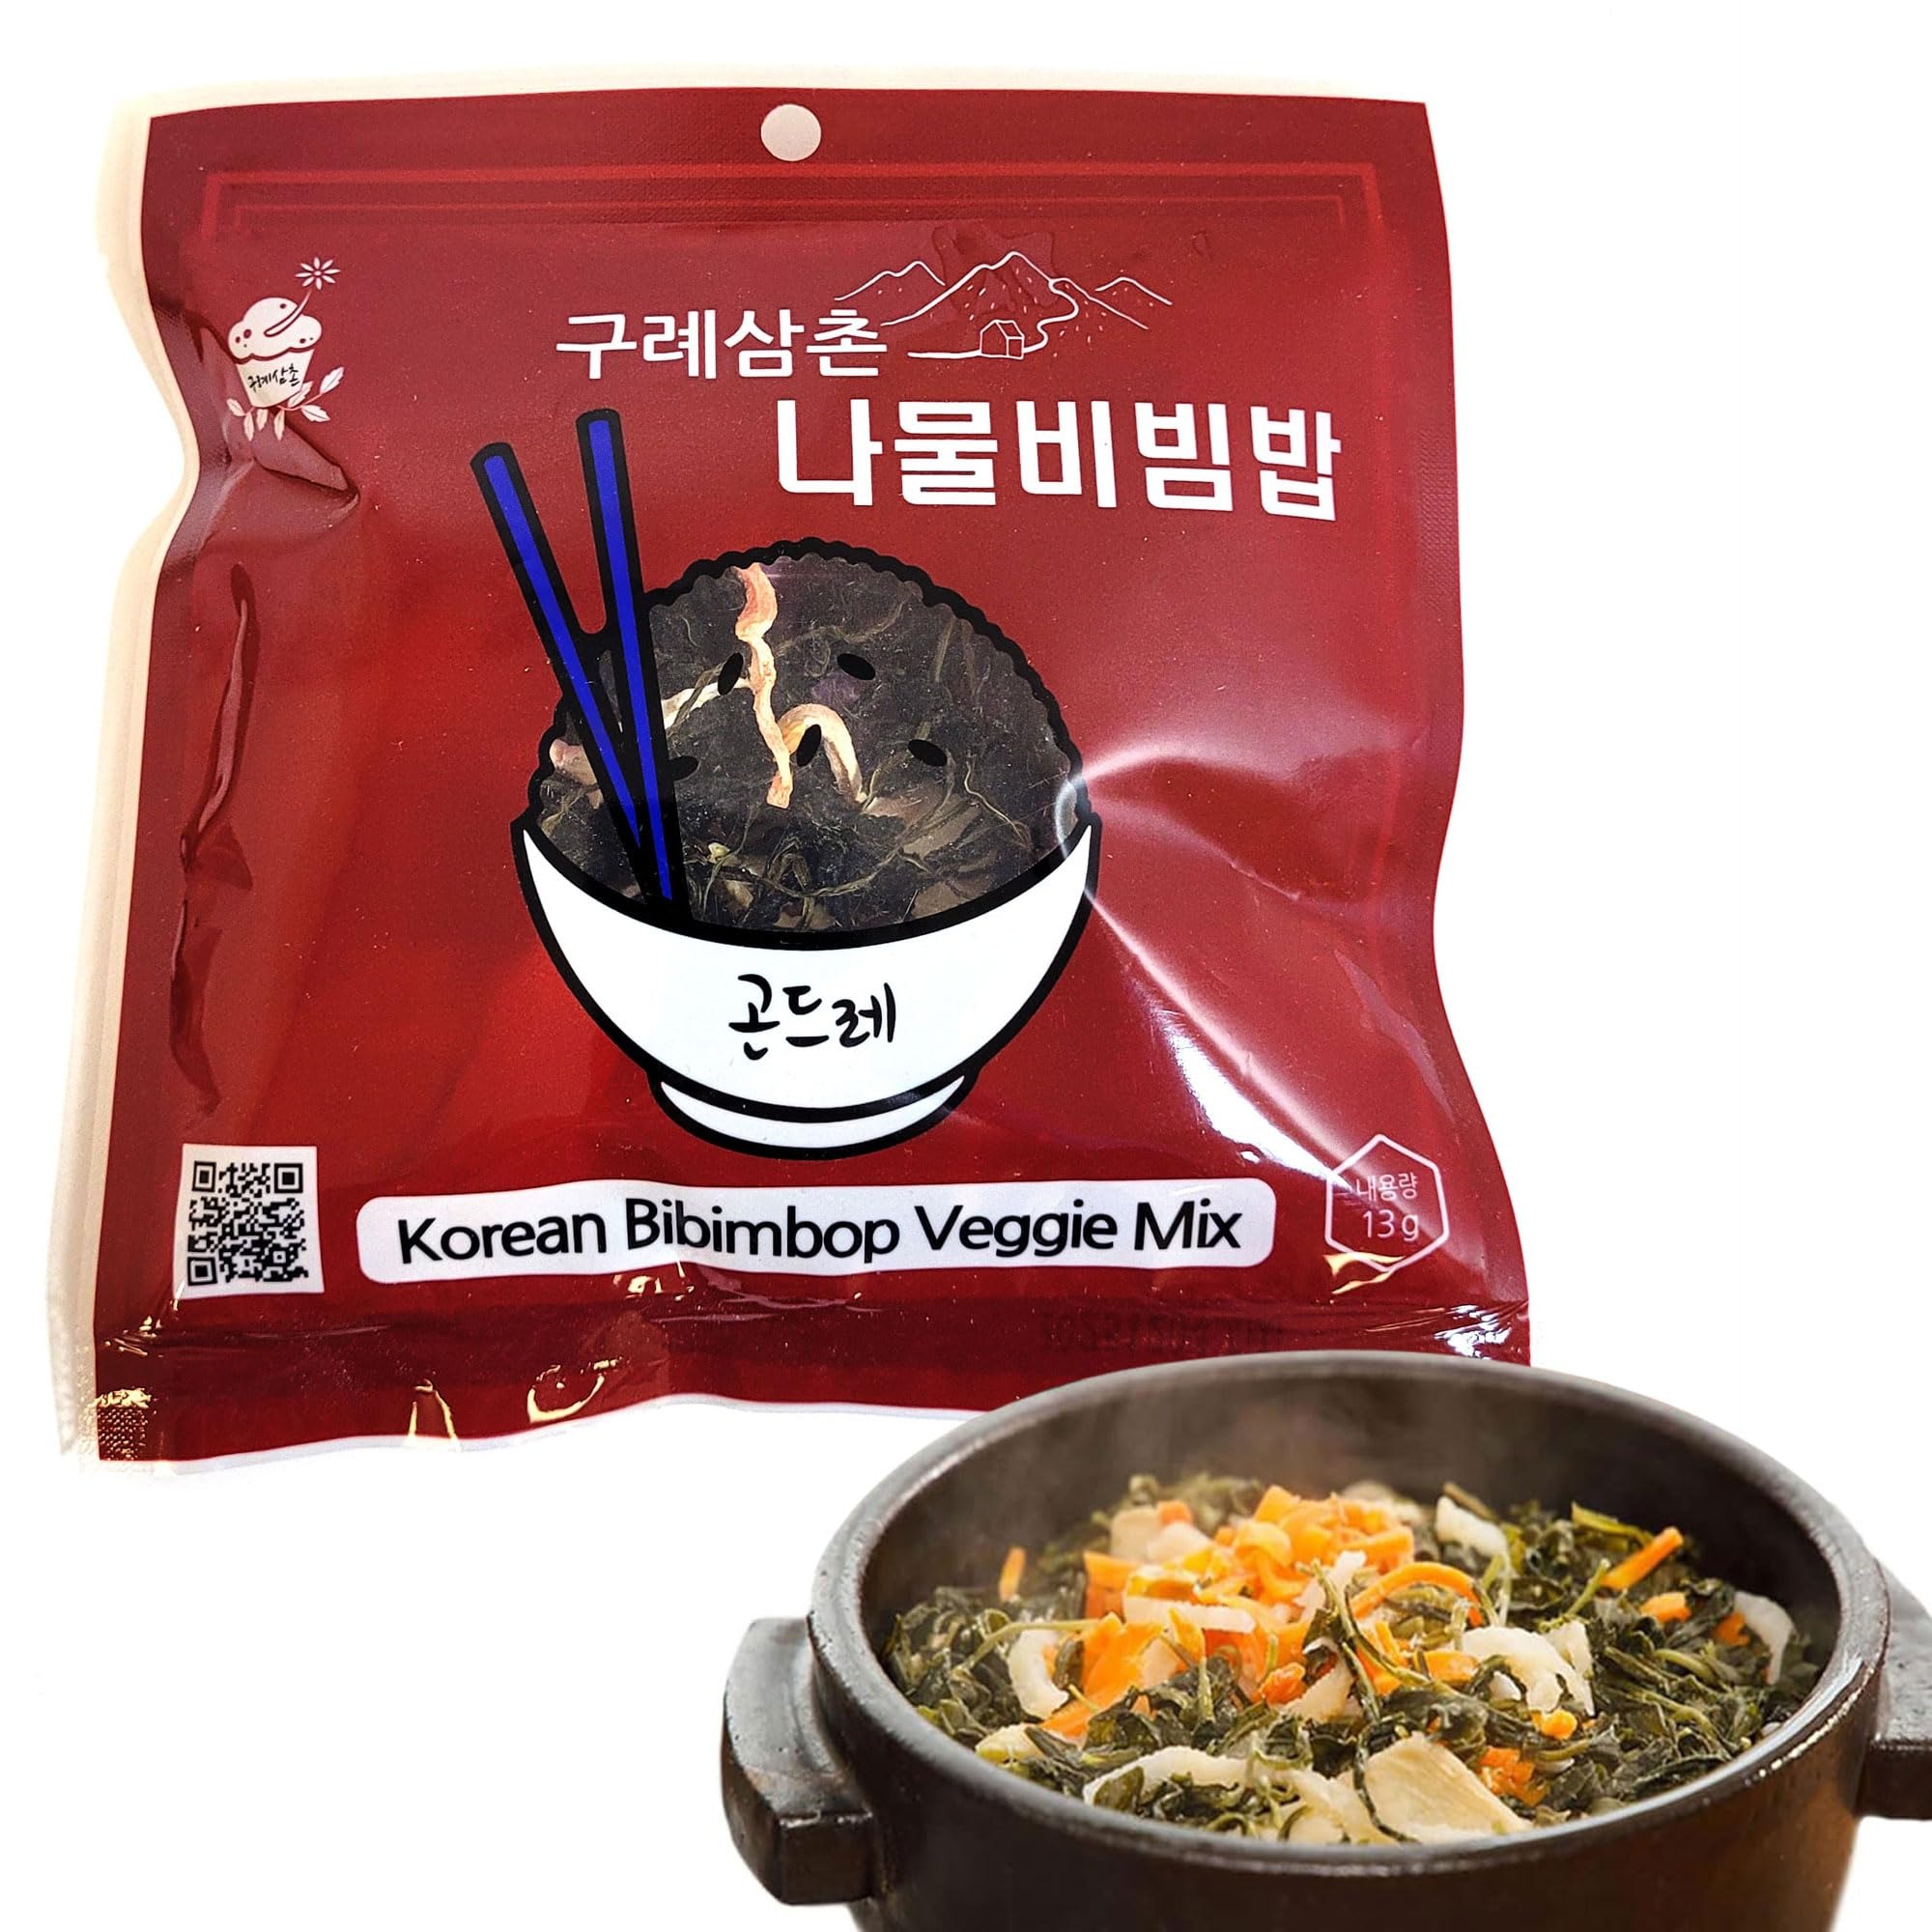
Item Name: Korean Bibimbap Veggies Dried Vegetables Mix Korean Food, Assorted Korean Traditional Namulbap with Rich Flavor, Dried Topping Vegetables for Rice Cooking, Korean Food Rice Receipes, Gondeurae
Bullet Point 1: PREMIUM BIBIMBAP VEGGIE MIX - comes with mixed veggies (thistle, radish, carrot, mushroom)
Bullet Point 2: KOREAN INSPIRATION with PLANT-BASED NUTRITION - 100% natural dried vegetables take you to calm and peaceful Korea with balanced plant-based nutrition as well as rich flavor and tastes.
Bullet Point 3: AUTHENTIC KOREAN FLAVORS - Elevate your salad or Korean dishes with Gurye Uncle Dried Bibimbap Vegetables, a traditional Korean mix of dehydrated veggies.
Bullet Point 4: VERSATILE TOPPINGS - Sprinkle these dried veggies on rice dishes, salads, or use them as a flavorful garnish for your favorite Asian recipes. Gurye Uncle brings you the essence of Korean cuisine in a convenient, dried form.
Bullet Point 5: HEALTHY and CONVENIENT - Packed with essential nutrients, our dried bibimbap vegetables make it easy to incorporate traditional Korean ingredients into your daily meals. Enjoy the health benefits of namulbap without the hassle of fresh preparation.
Product Description: <b>Korean Bibimbap Veggies Dried Vegetables Mix Korean Food, Assorted Korean Traditional Namulbap Pantry Herbs, Mulberry Leaves, Radish Leaves, Aster Scaber, Thistle Gondeurae, Chwinamul</b> <br/><br/> <ul>PREMIUM BIBIMBAP VEGGIE MIX - individually packages for Radish Leaves(15g), Aster Scaber(13g), Thistle Gondeurae(13g), Chwinamul(15g), Mulberry Leaves(15g) / Your choice</ul> <ul>KOREAN INSPIRATION with PLANT-BASED NUTRITION - 100% natural dried vegetables take you to calm and peaceful Korea with balanced plant-based nutrition as well as rich flavor and tastes.</ul> <ul>NATURALLY HEALTHY FOOD - basically rich in vitamins and protein. It has low calories, so it is highly utilized not only for vegetarians but also for those who want to maintain a healthy diet.</ul> <ul>EASY to COOK and STORE: can be cooked without having to boil or soak. Simply rinse the veggies and cook with rice. Even Good for camping and traveling</ul> <ul>VARIOUS RECIPES - can be used with a variety of foods such as green salads or noodles (pasta) depending on your favorites.</ul>
Value: 0.46
Unit: Ounce

Price: 7.99